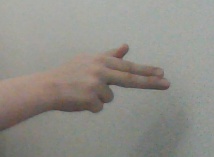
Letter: ghain